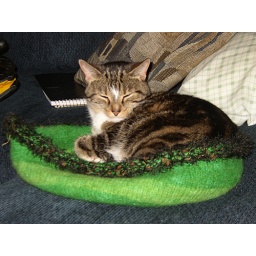
The one and only time Beowulf slept in the cat bed I made her.